14th Street (Washington, D.C.)

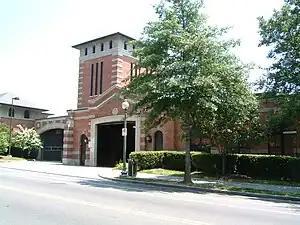
The Decatur Street Car Barn at 4615 14th St. NW, built in 1906 by the Capital Traction Company. It is now the Metrobus Northern Division garage.

There are two Metrorail stations on 14th Street (the U Street station is one block east, at 13th and U Streets NW and is considered the most convenient stop to visit the heart of 14th St between P and V Sts NW):